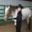
Label: horse